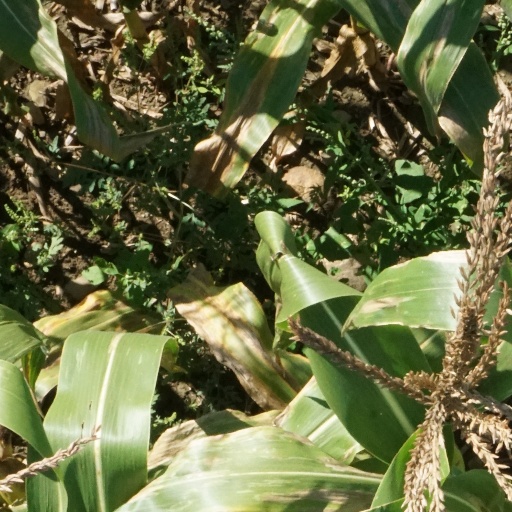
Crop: maize; corn